Bad Choice Road

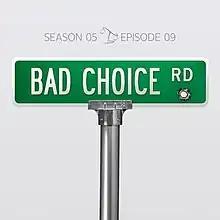
Promotional poster

"Bad Choice Road" is the ninth and penultimate episode of the fifth season of the AMC crime drama television series "Better Call Saul", a spin-off series of "Breaking Bad". The episode aired on April 13, 2020, on AMC in the United States. Outside of the United States, the episode premiered on streaming service Netflix in several countries.